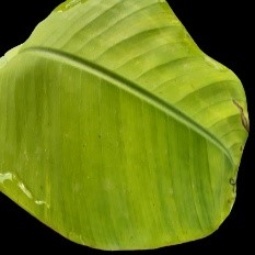
Label: Sulphur